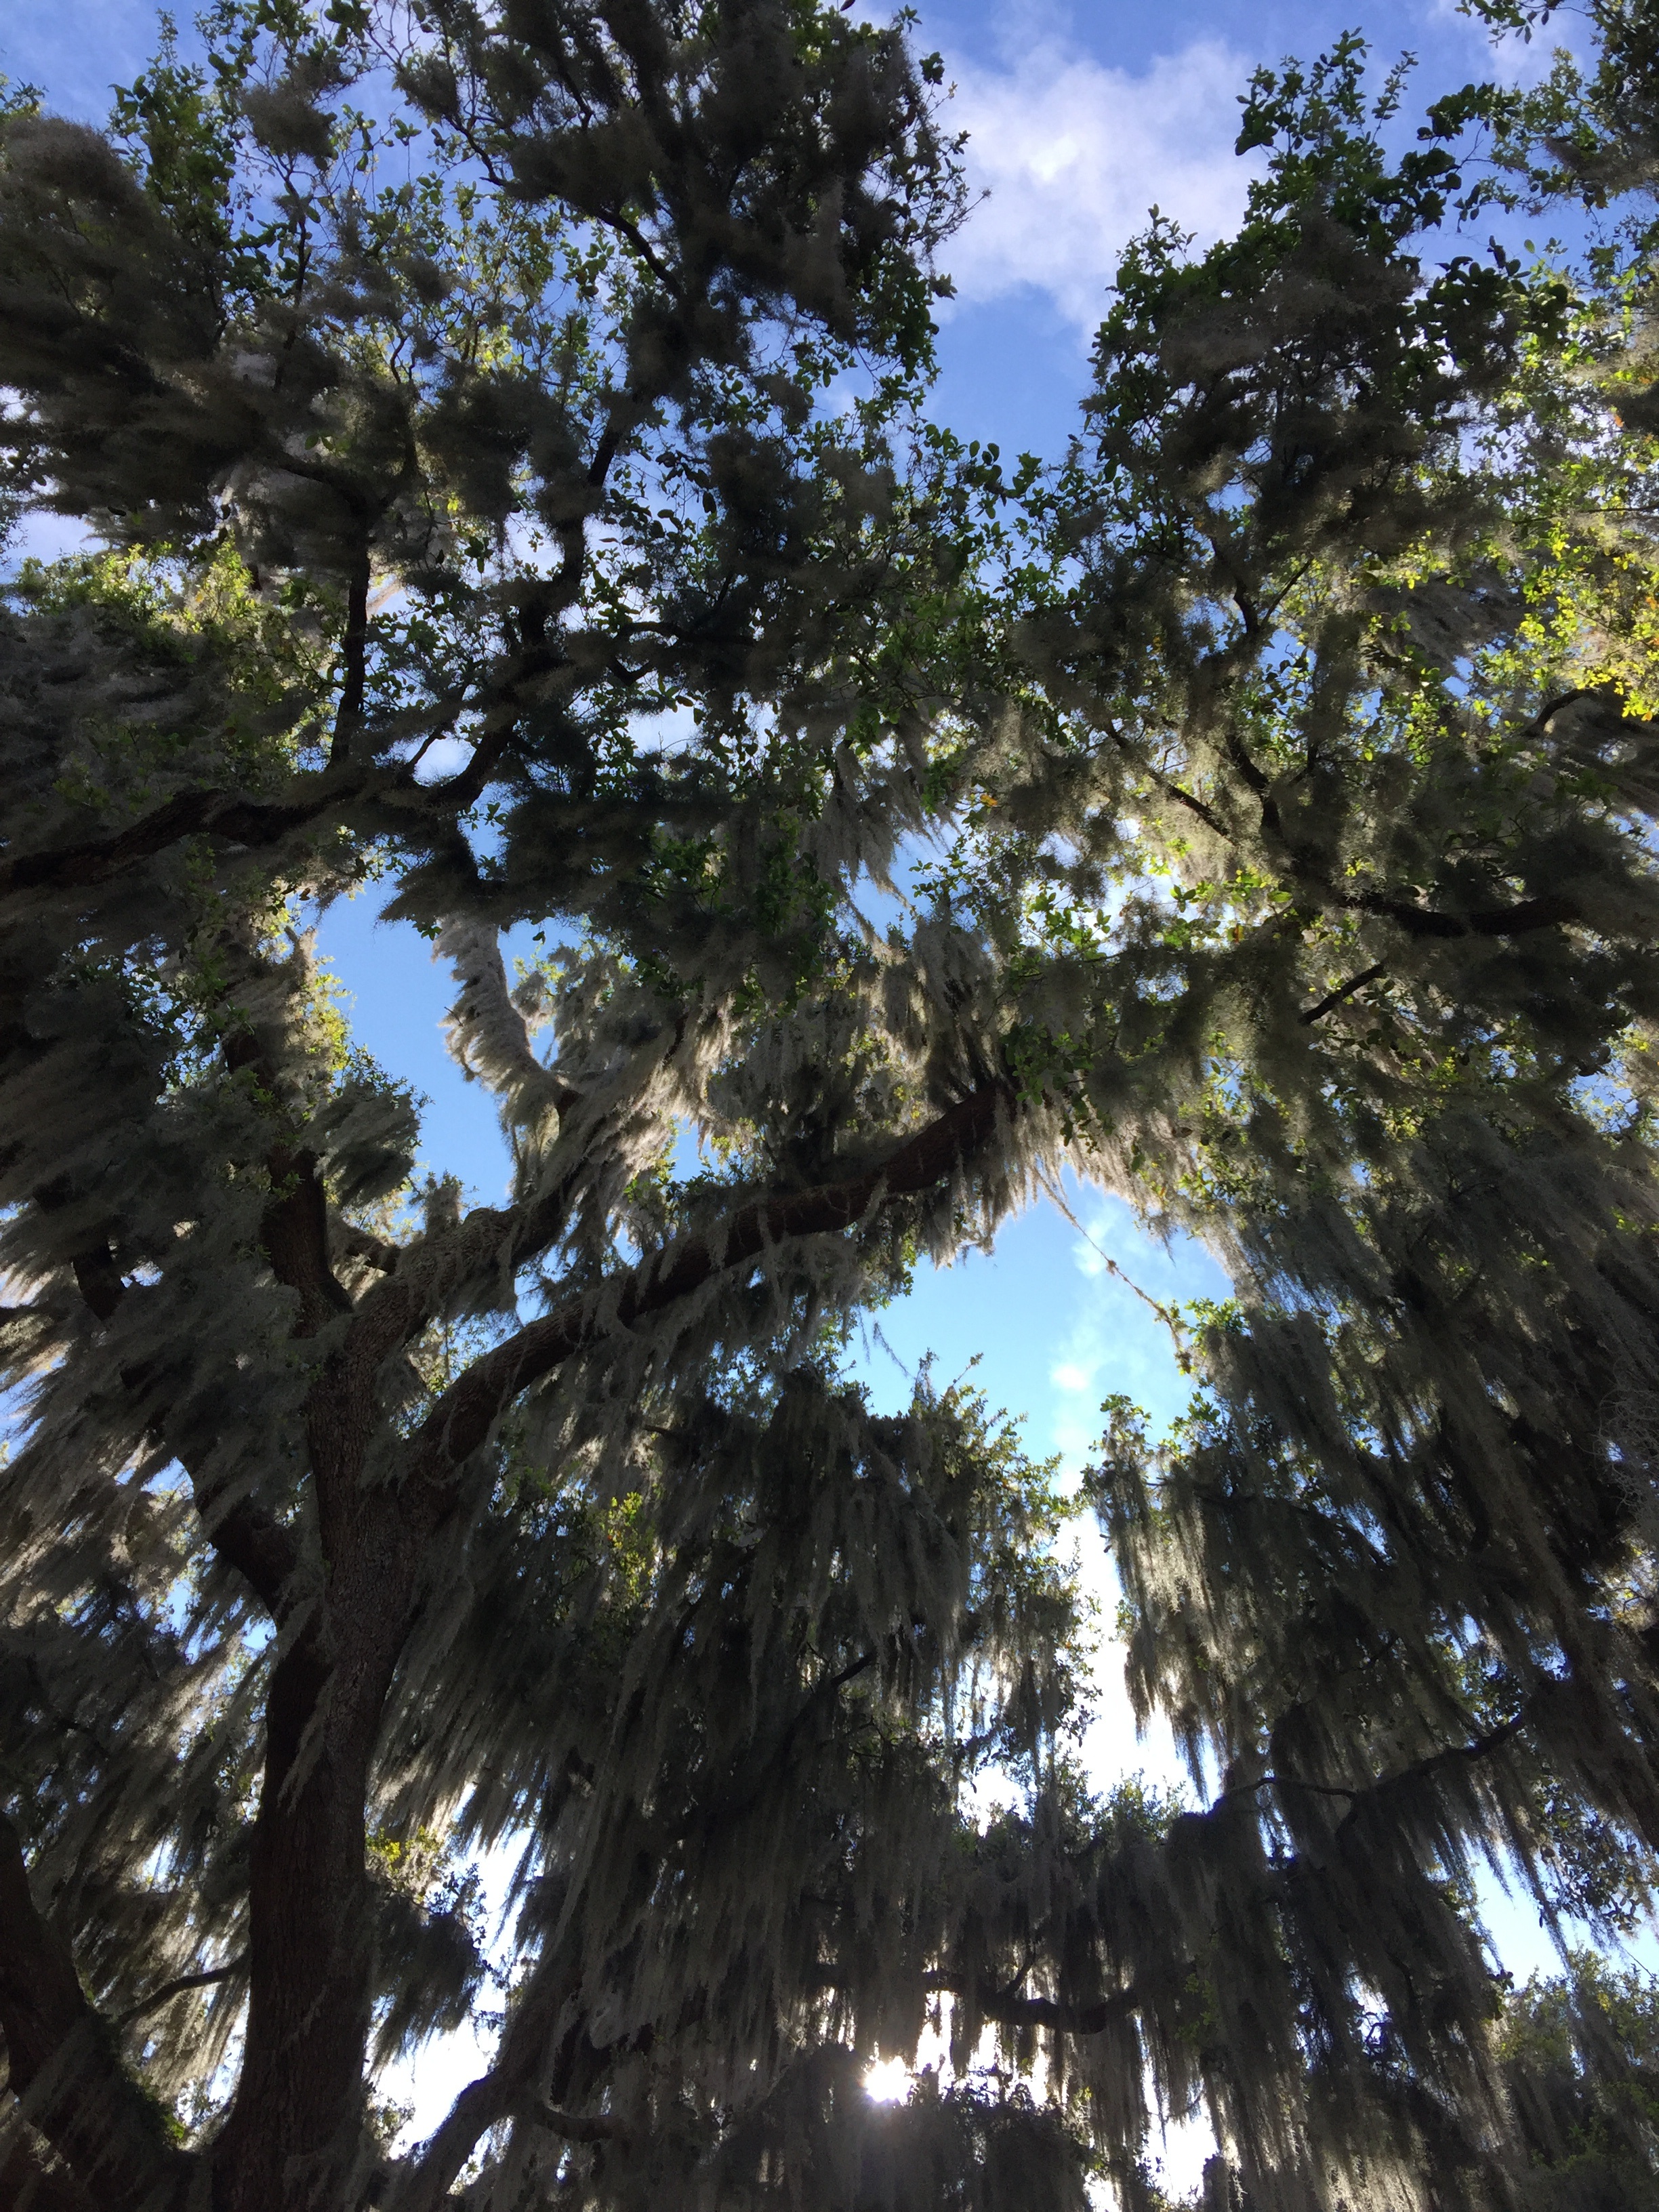
tree, nature, forest, branch, plant, sunlight, leaf, flower, reflection, autumn, botany, flora, woodland, habitat, flowering plant, natural environment, woody plant, land plant